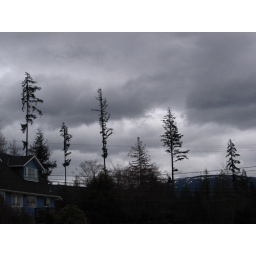
bear in the big blue house